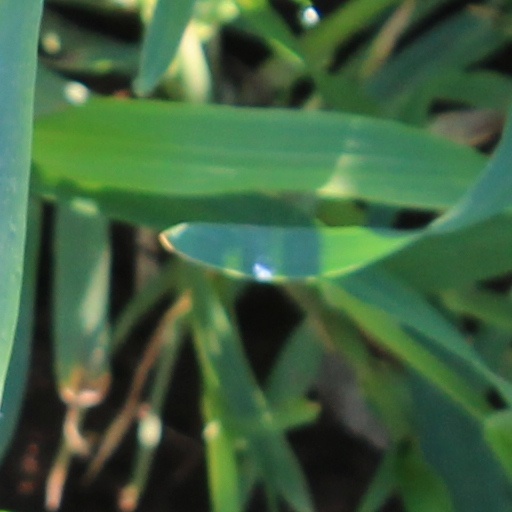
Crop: wheat